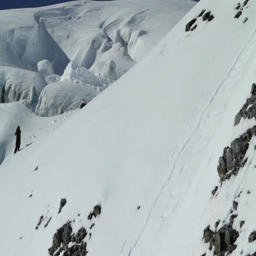
a snowboarder jumps , spins in the air while grabbing the snowboard before landing successfully on the slope